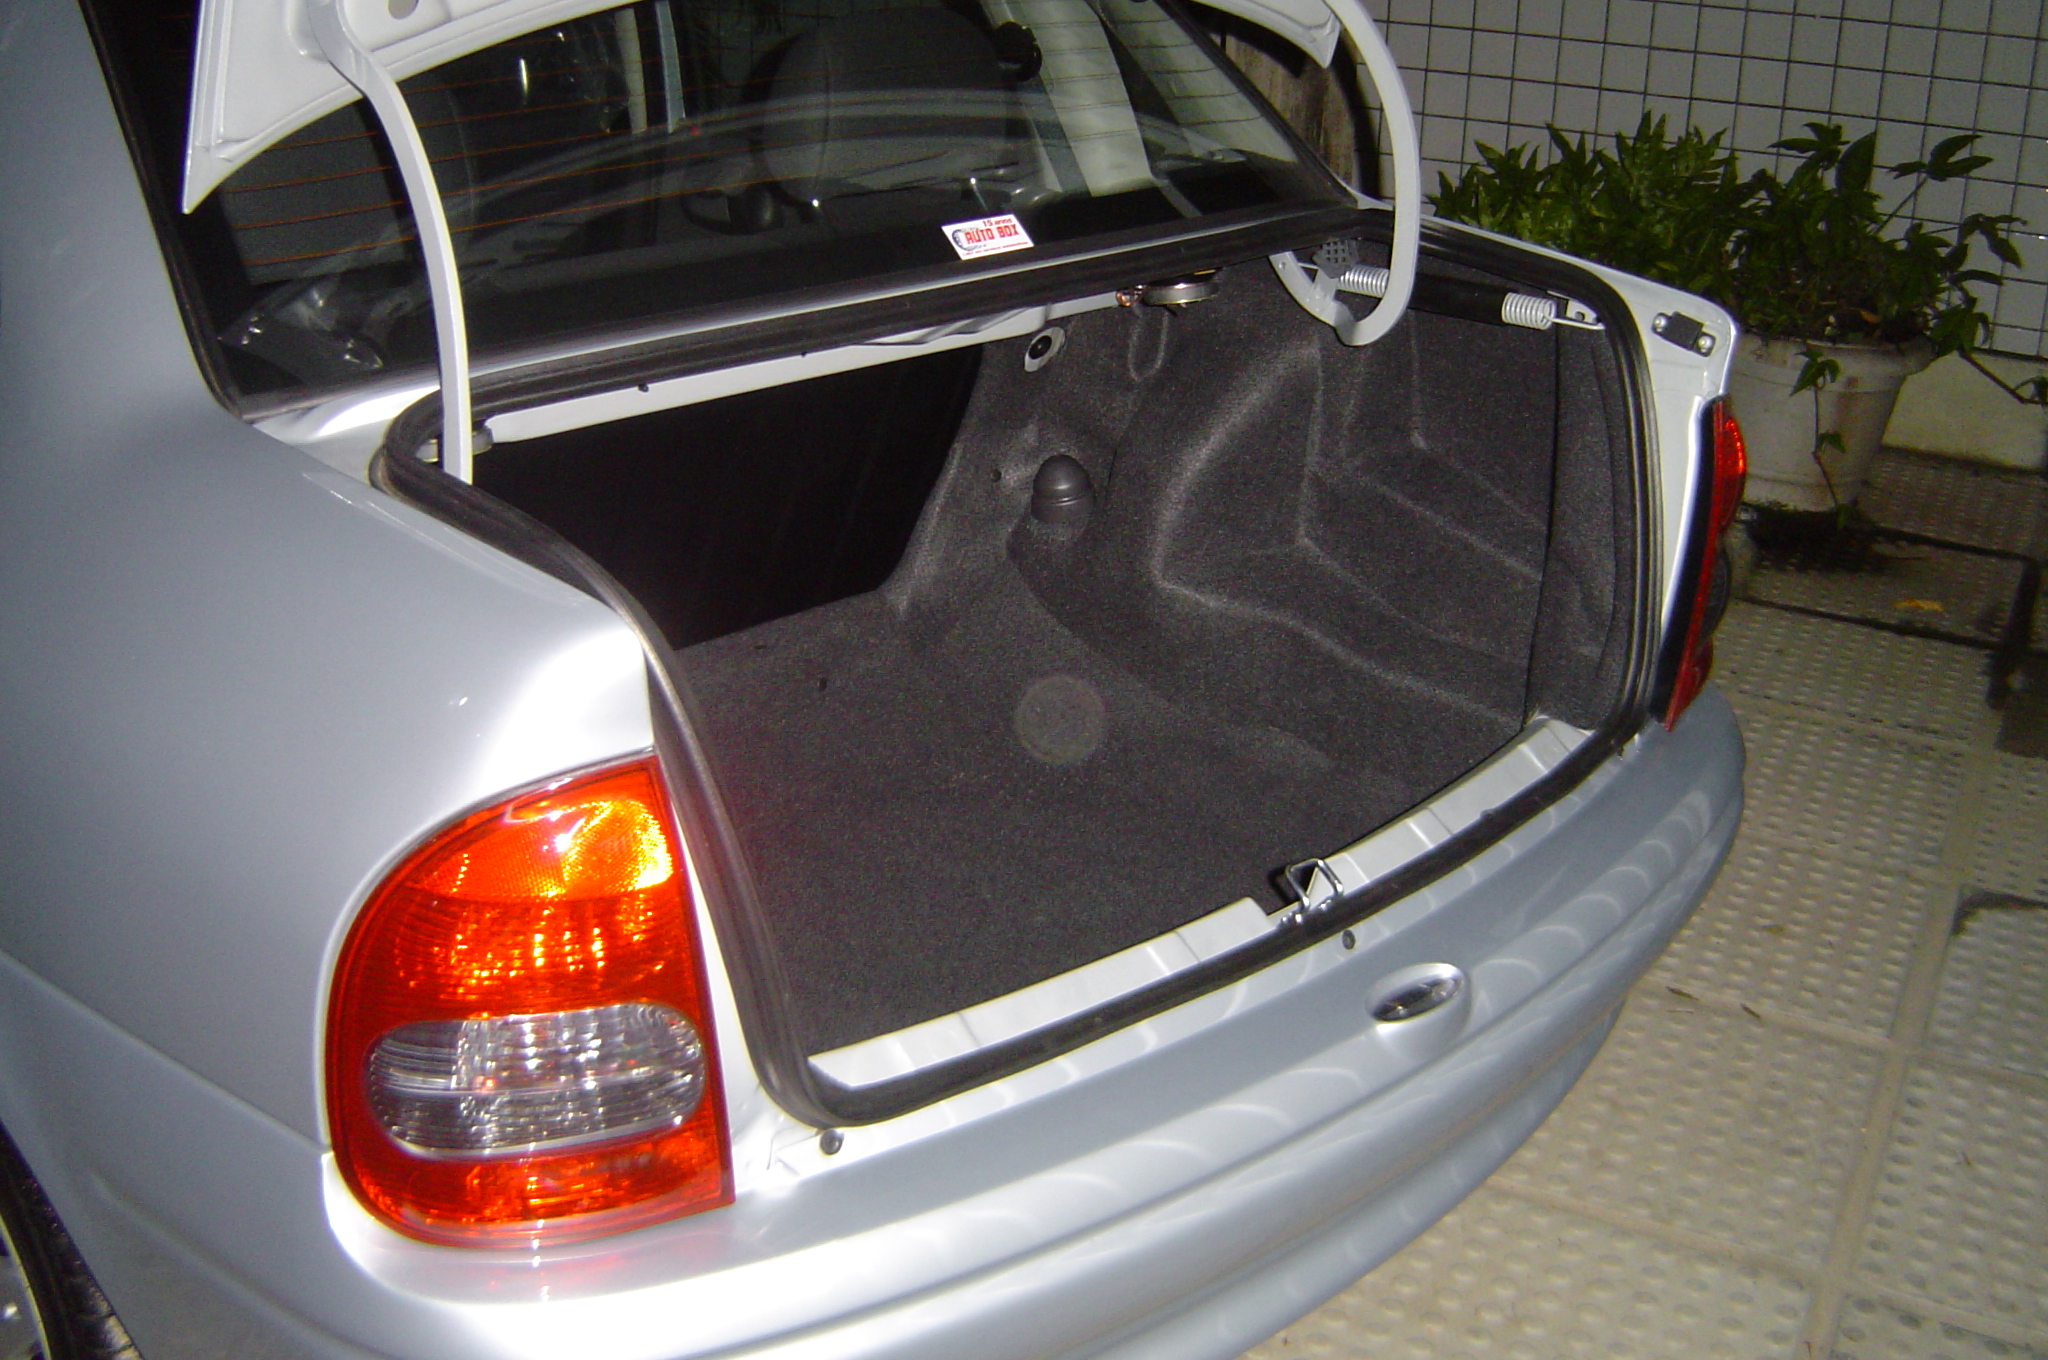
car, volkswagen, vehicle, bumper, hatchback, sedan, opel, corsa, city car, luggagecompartment, land vehicle, automobile make, automotive exterior, compact car, luxury vehicle, family car